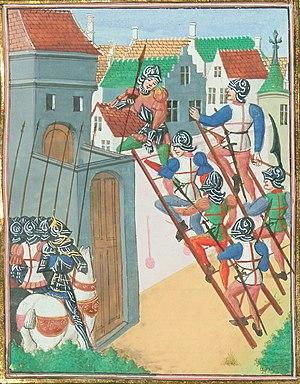
Le siège de Fougères (1449).
Le siège de Fougères se déroula lors de la guerre de Cent Ans. La ville, prise par surprise par les Anglais, fut ensuite assiégée par les troupes du duc de Bretagne en 1449. Cette bataille mit fin à la trêve entre la France et l'Angleterre qui durait depuis quatre ans.